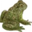
Label: frog